Haarlemmerliede en Spaarnwoude

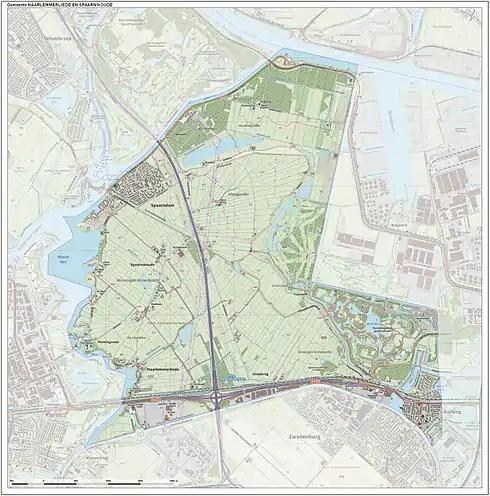
Map of municipality of Haarlemmerliede en Spaarnwoude, June 2015

The municipality was formed on 8 September 1857, through the merger of the former municipalities of Haarlemmerliede and Spaarnwoude.